Lake Hunter Terrace Historic District

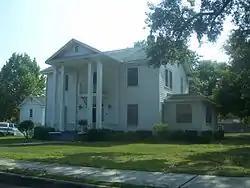

The Lake Hunter Terrace Historic District is a U.S. historic district (designated as such on December 20, 2002) located in Lakeland, Florida. The district is bounded by roughly Central Avenue, Greenwood Street, Ruby Street, and Sikes Boulevard. It contains 163 historic buildings.